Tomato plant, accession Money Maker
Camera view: horizontal (90 deg, fisheye); turntable rotation: 270 degrees
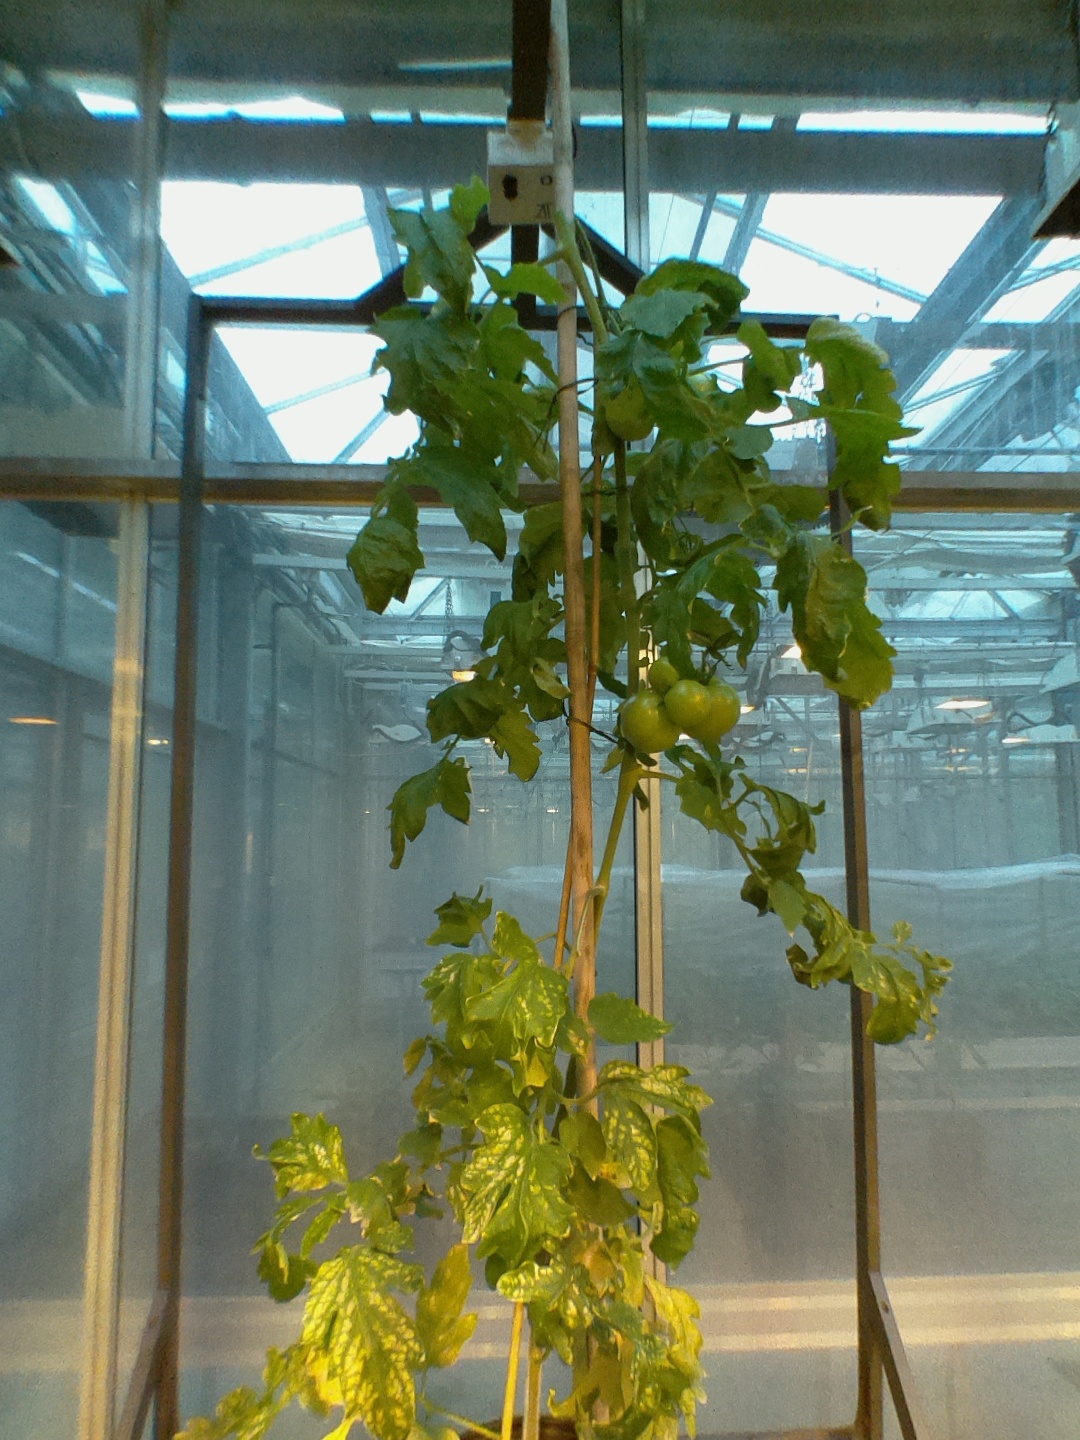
BBCH growth stage 77: 70%-80% of final fruit size